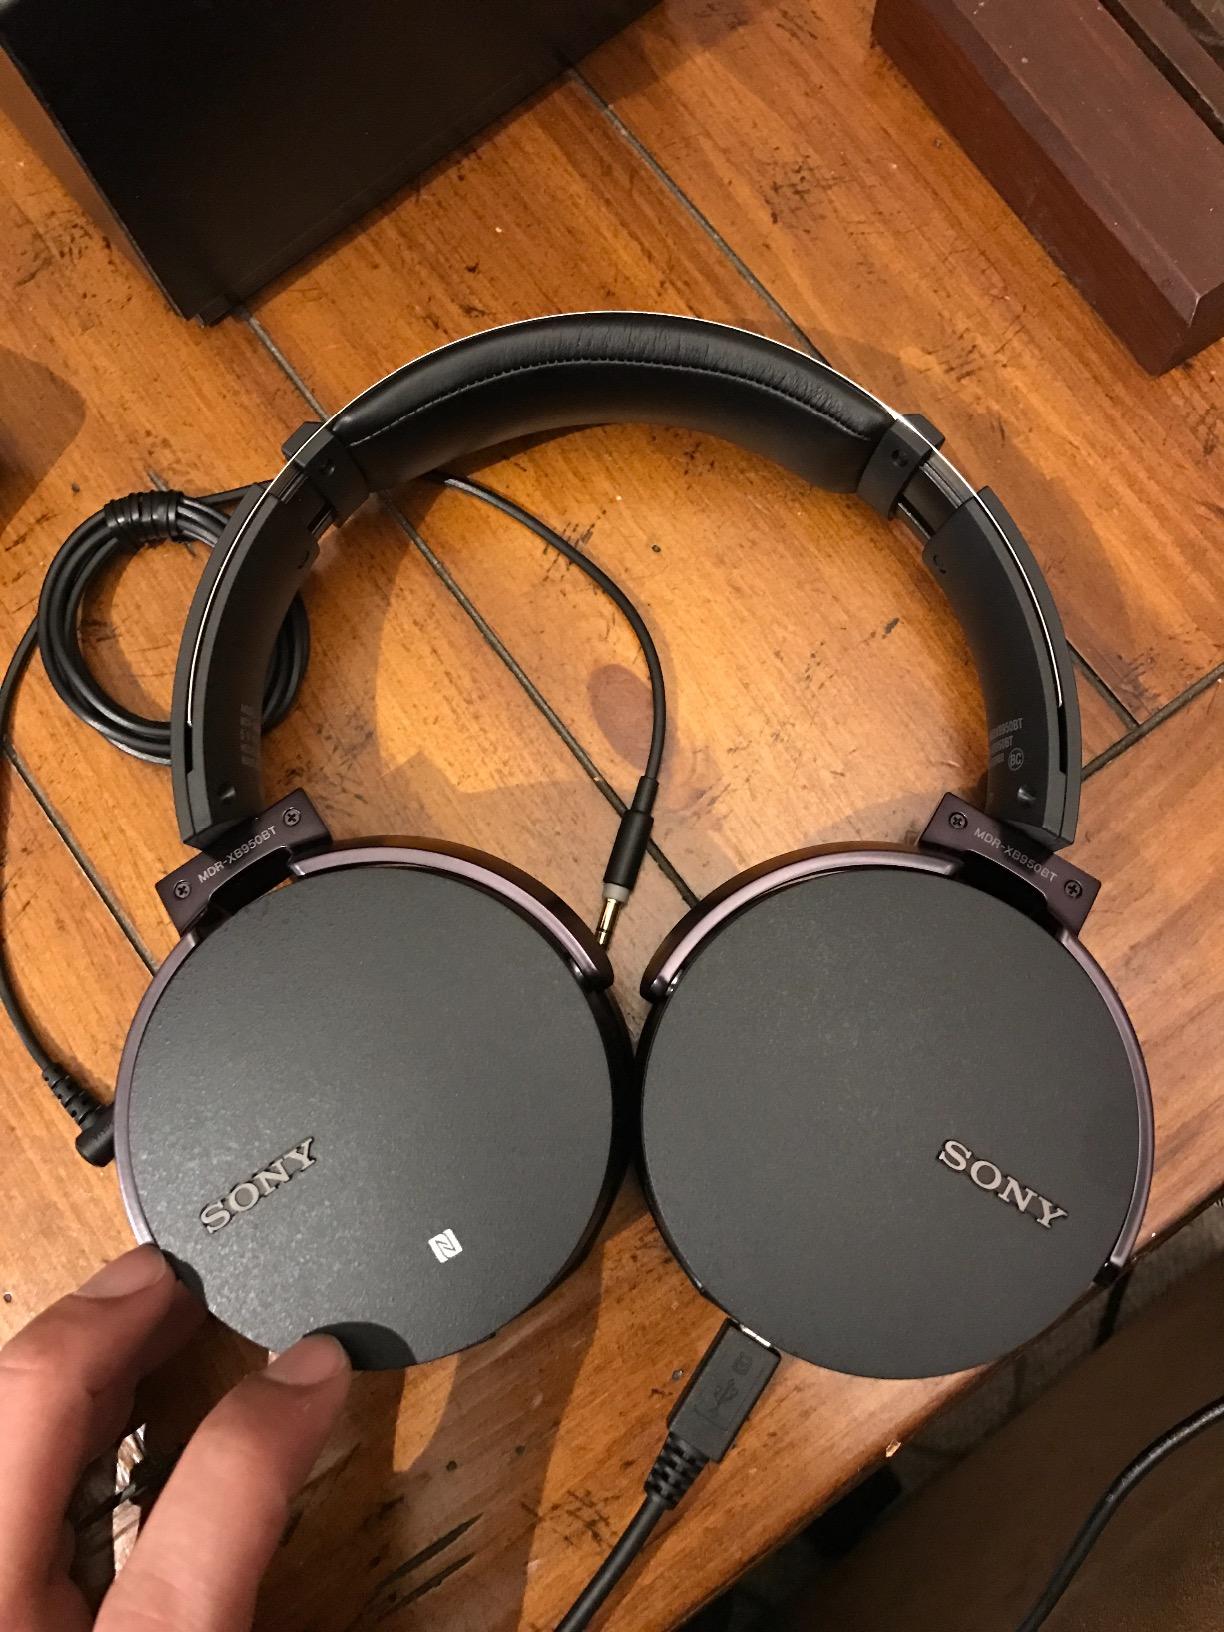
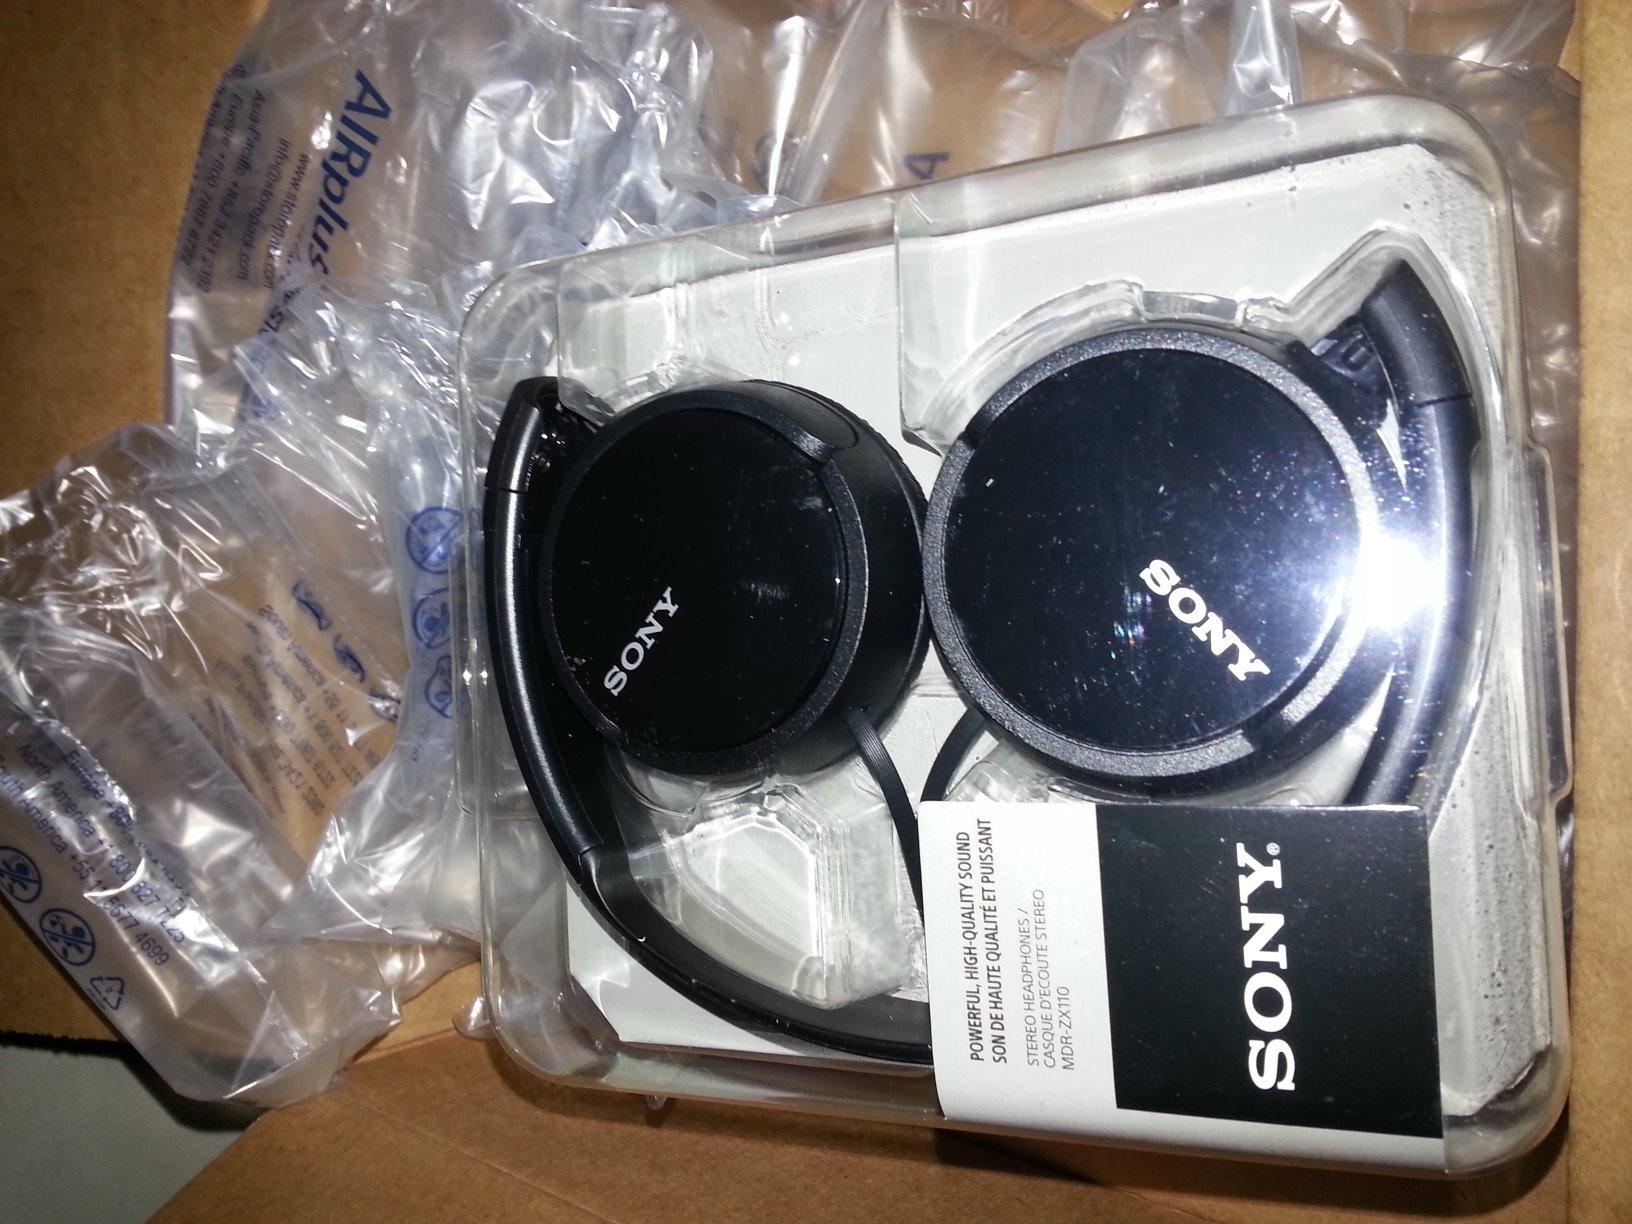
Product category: headphones
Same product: no